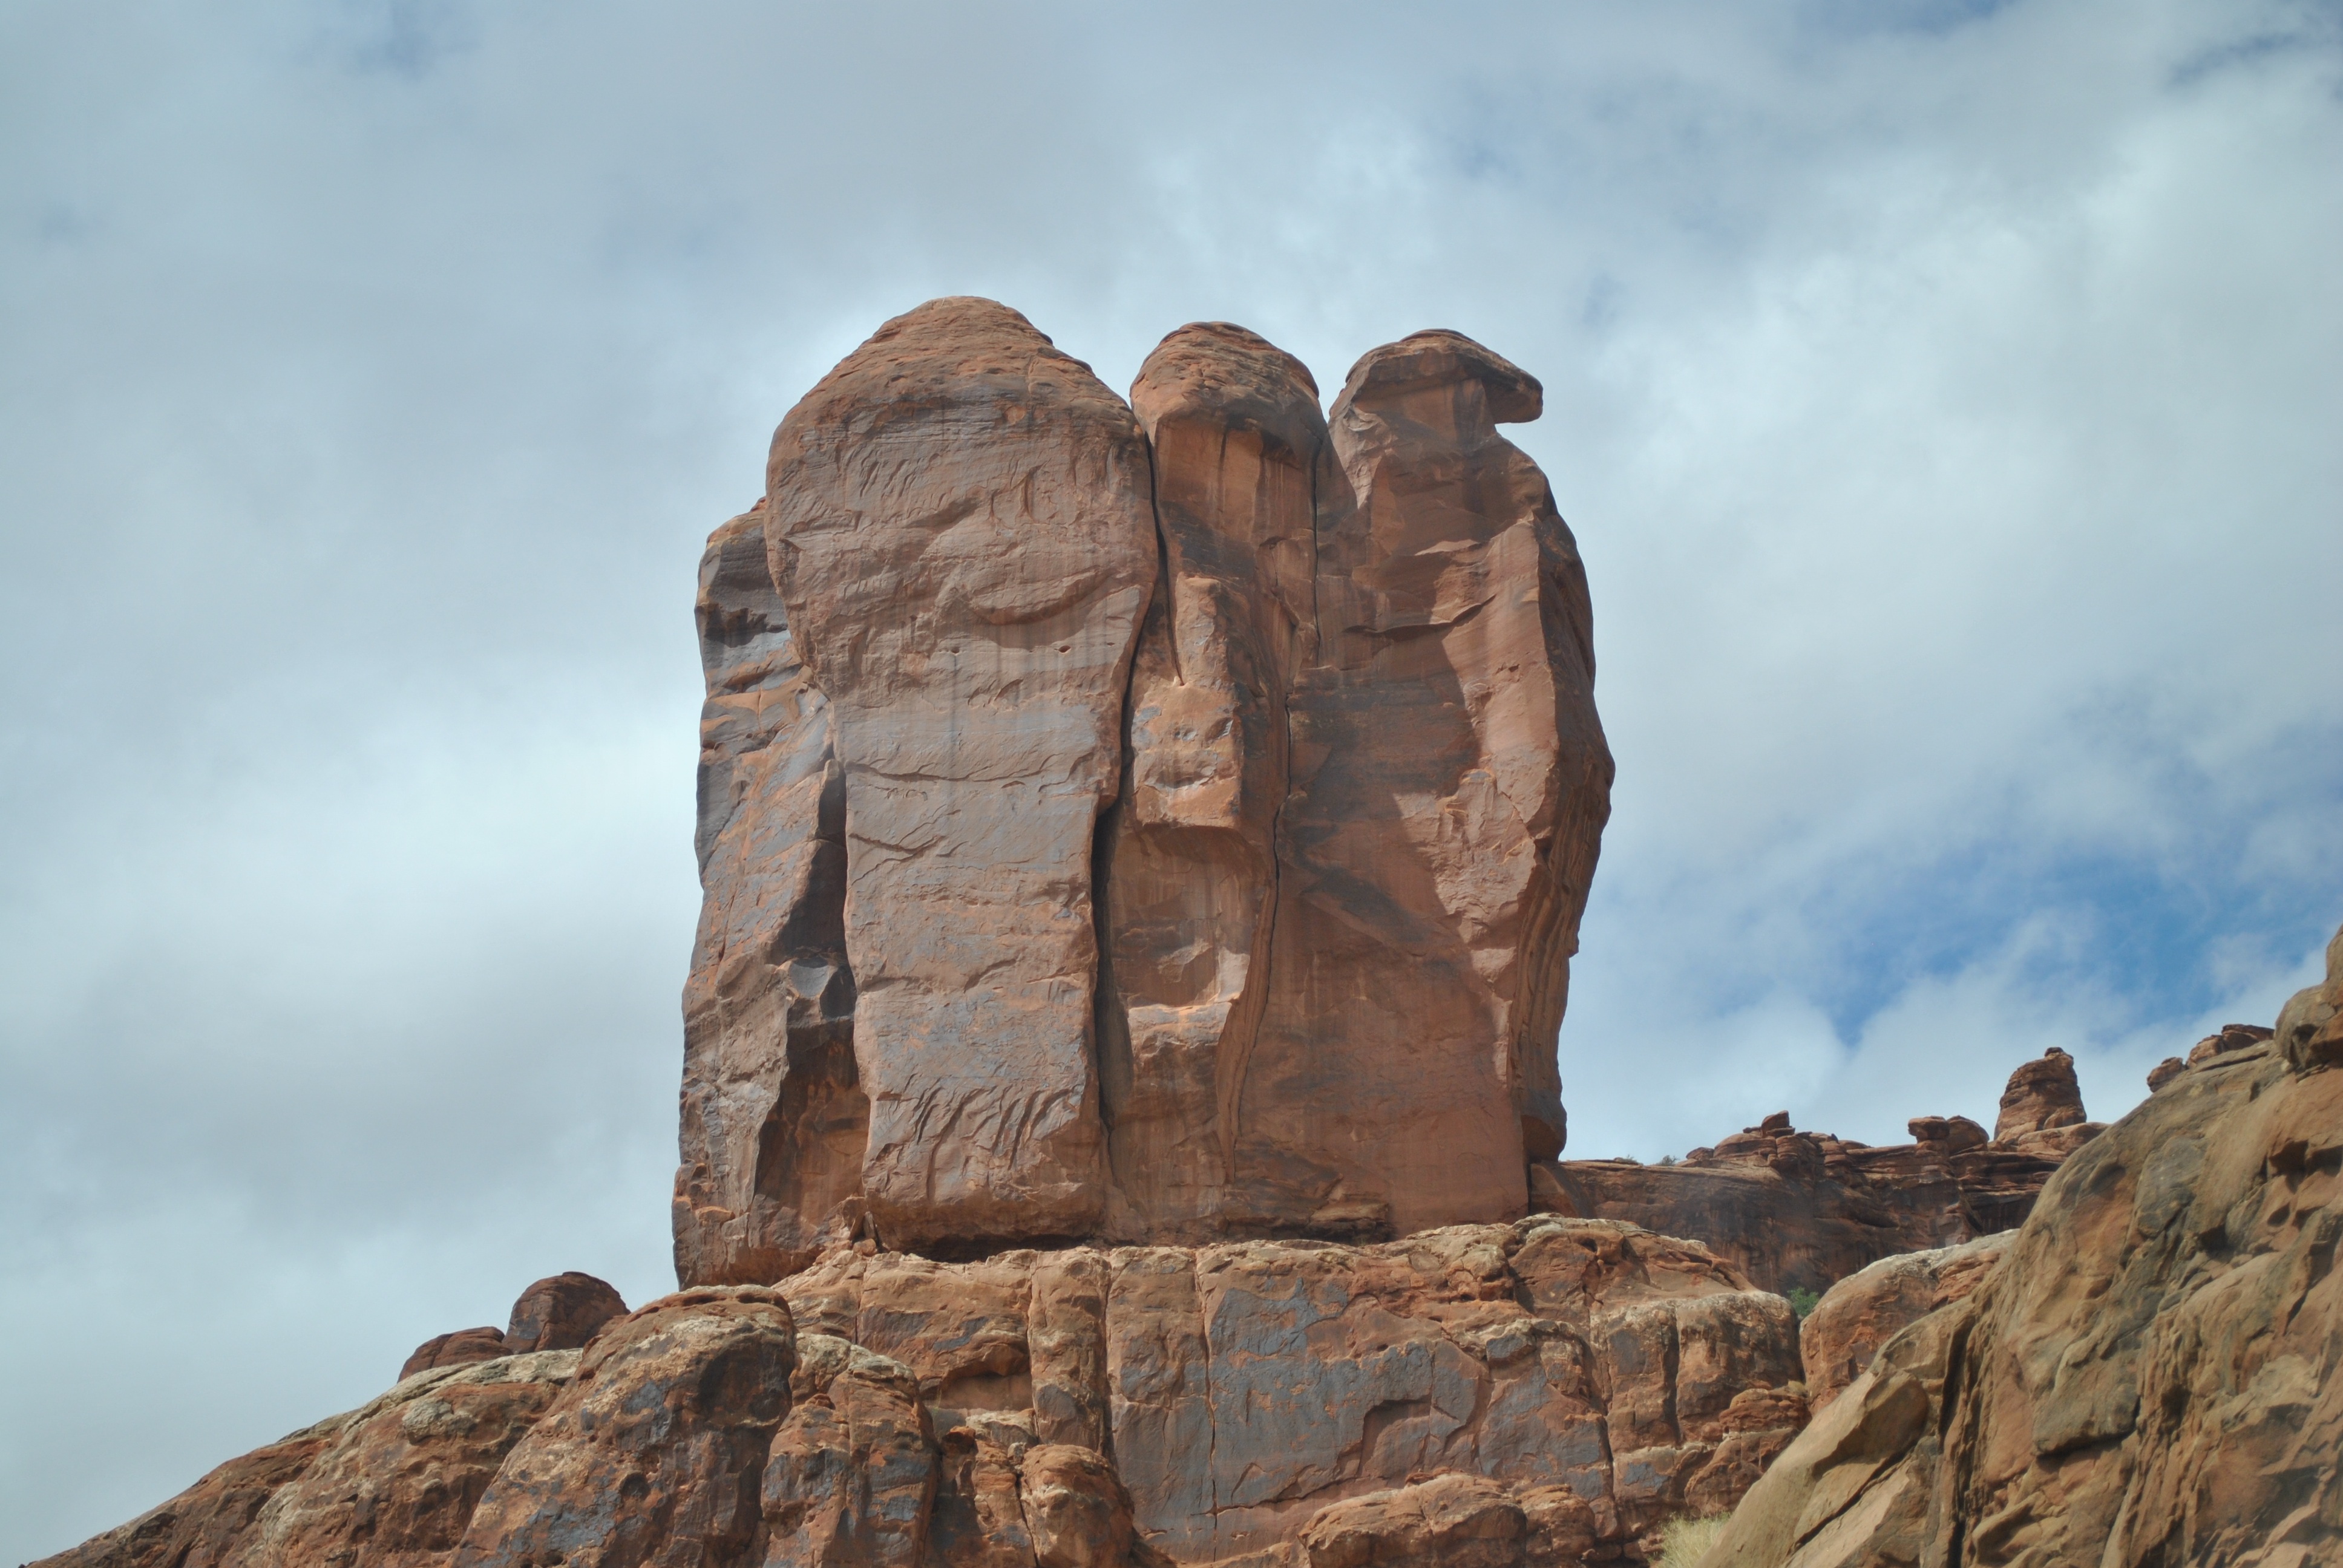
landscape, nature, rock, mountain, valley, monument, formation, cliff, arch, brown, terrain, national park, material, geology, temple, badlands, butte, monolith, ancient history, mountainous landforms